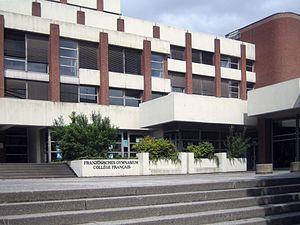
Collège français de Berlin (nom actuel en français, Lycée français de Berlin"
Le Lycée français de Berlin fut fondé en 1689 par le prince-électeur Frédéric Iᵉʳ de Prusse dans le contexte du refuge protestant qui faisait suite à la révocation de l'Édit de Nantes en 1685. Le lycée a toujours réussi à garder le français comme langue d'enseignement – même à l’époque du Troisième Reich.